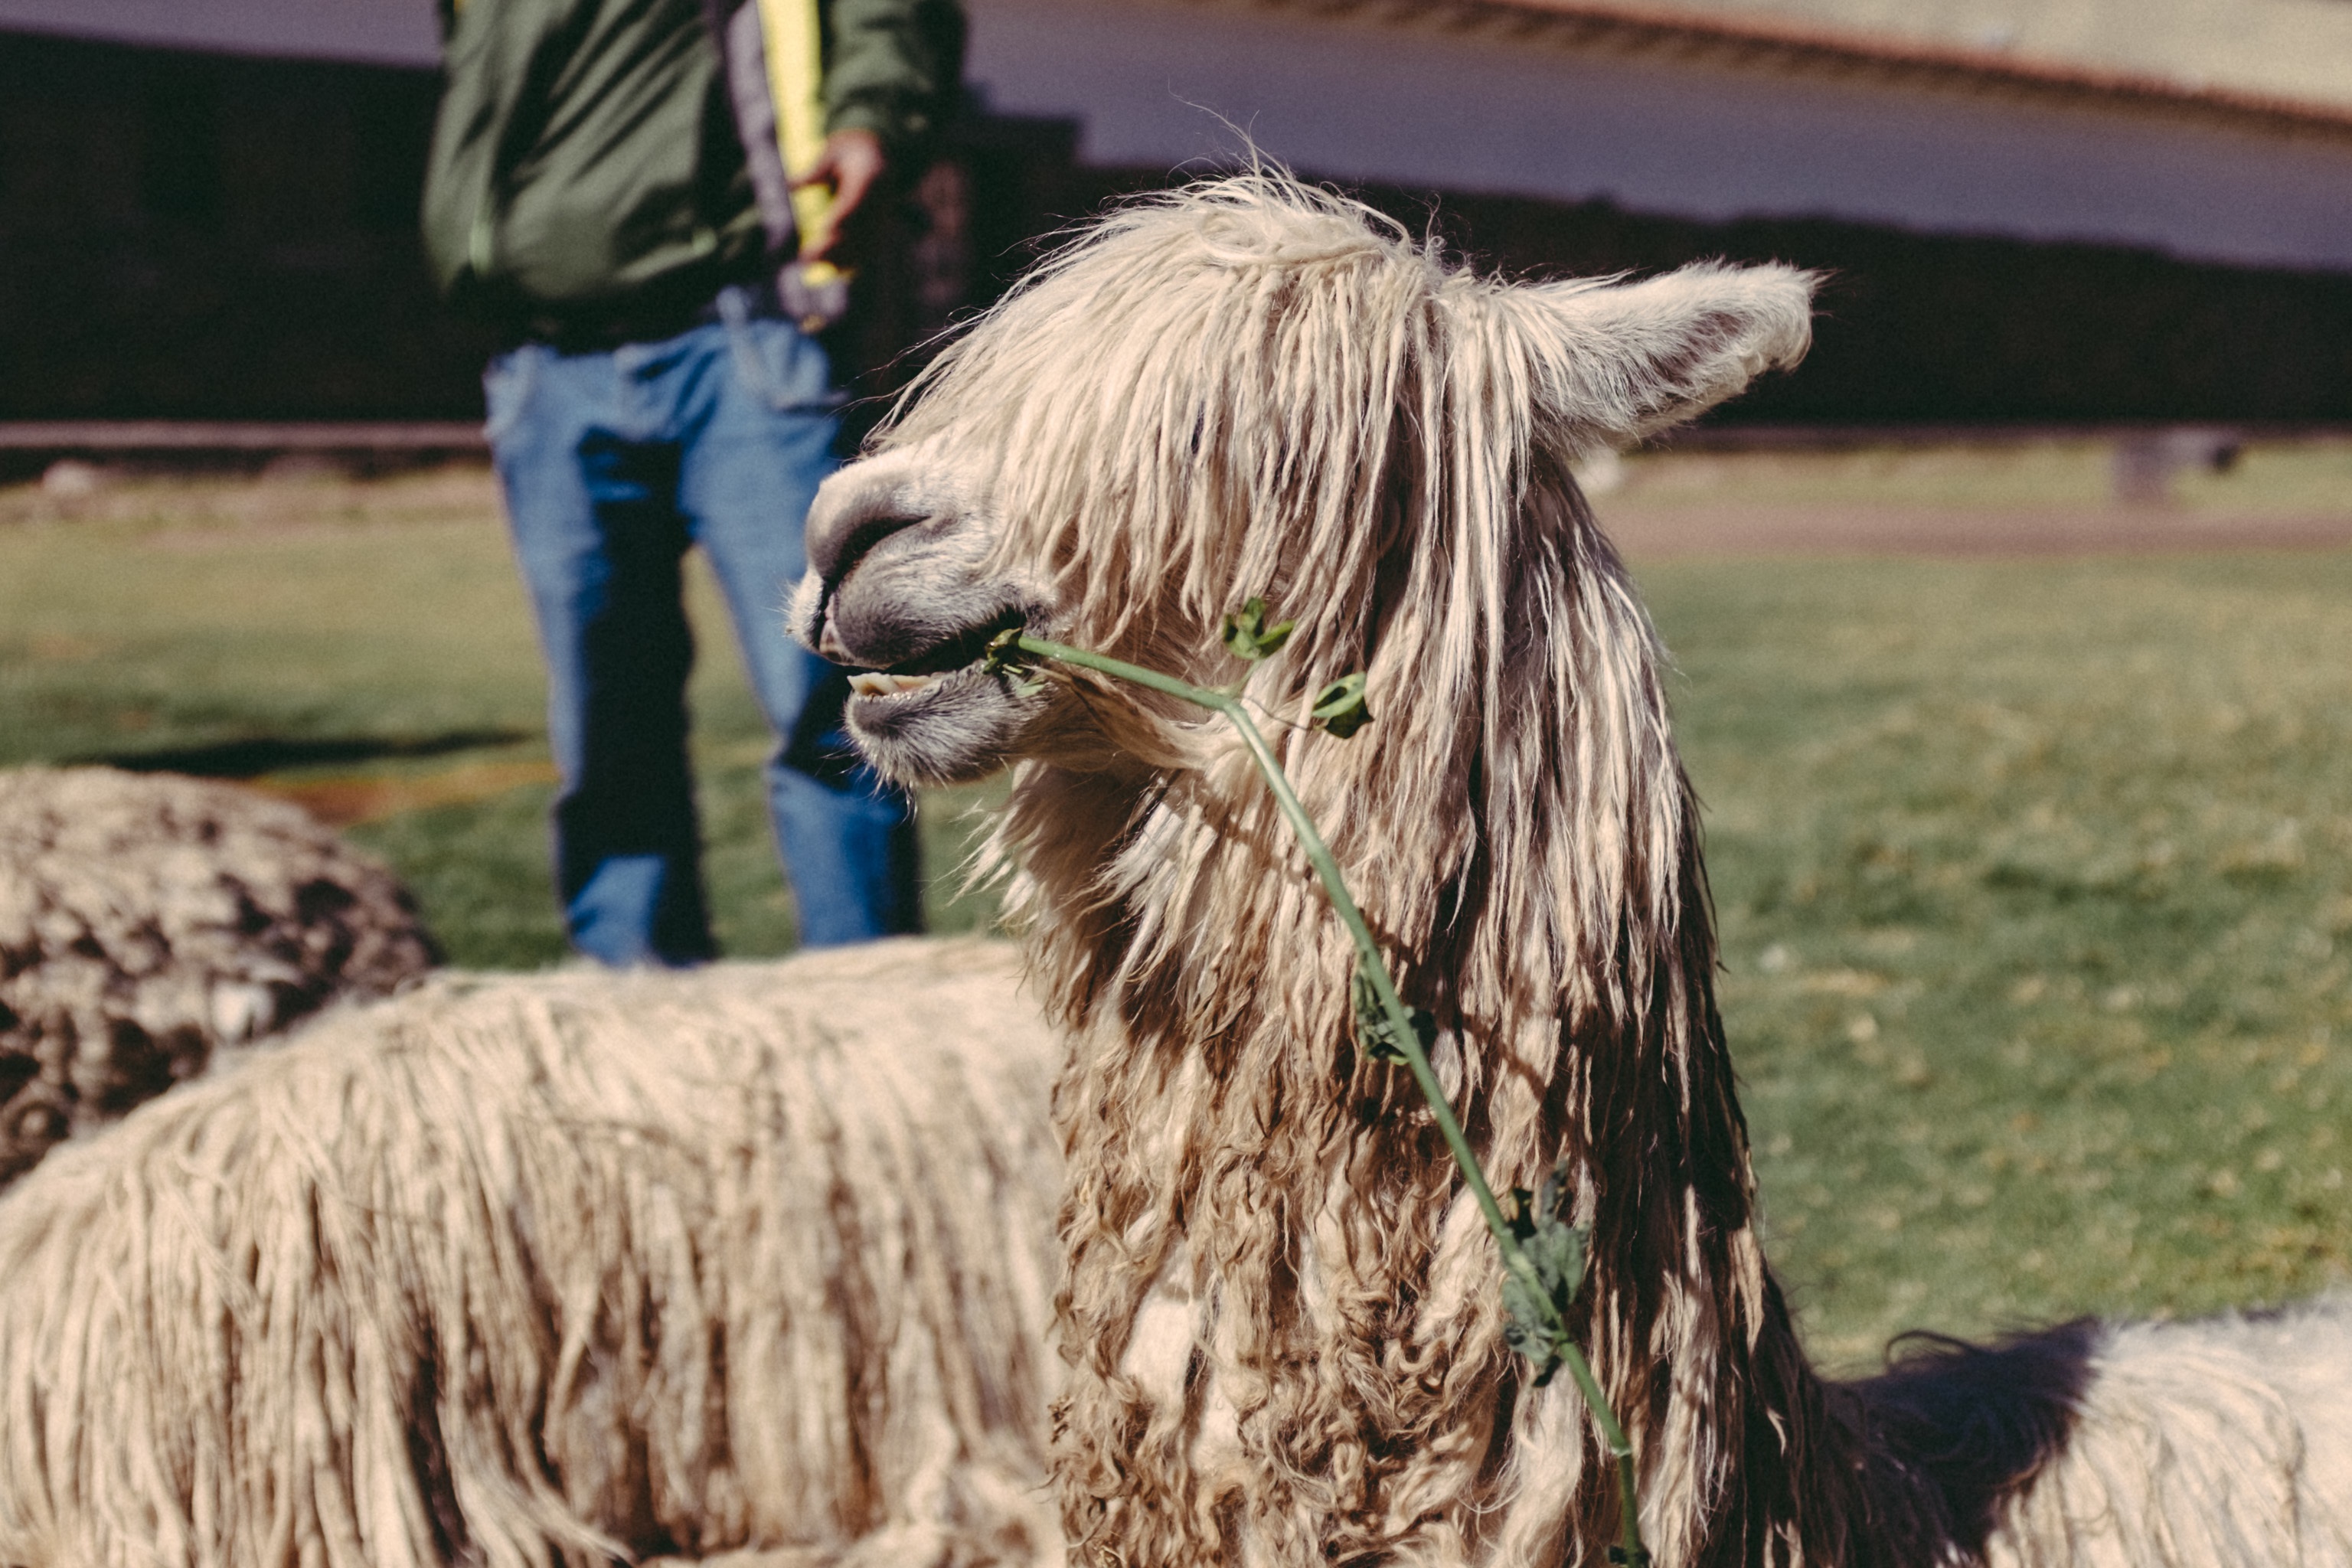
mammal, mane, llama, alpaca, vertebrate, camel like mammal